Israeli occupation of the West Bank

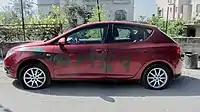
"No more administrative orders." Graffiti spray-painted in Hebrew by Israeli settlers on a car in Fara'ata, 2018

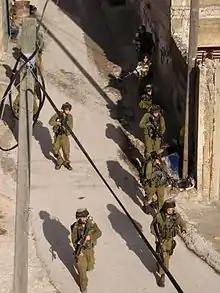
Israeli soldiers patrolling Awarta.

Though settler vigilantism dates back to the late 1970s, when they were authorized to bear arms in self-defense – one ordinance exempted them from military service in Israel while drafting them into West Bank units and another gave them powers to demand Palestinians provide identification and even to arrest them – settler terrorism formally dates back at least to the Jewish Underground movement of the early 1980s, which began by targeting and severely maiming, through the deployment of car bombs, West Bank mayors such as Bassam Shakaa of Nablus, and Karim Khalaf of Ramallah. In the first two years of the First Intifada, settlers killed at least 34 Palestinians, four below the age of 16, with 11 killed by settler initiative at home or while guarding flocks; a further six probably died through settler actions, and eight were killed in response to stone throwing at cars. Only two died as a result of clashes. In the 1980s attempts by one Jewish terrorist group led by Meir Kahane to set up settlements were blocked by other settlers, the heads of Gush Emunim, though Kahane's views would later motivate the Cave of the Patriarchs Massacre.